One World Trade Center

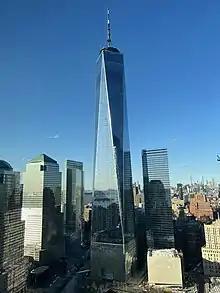
One WTC in March 2022

On November 1, 2014, moving trucks started moving items for Condé Nast. "The New York Times" noted that the area around the World Trade Center had transitioned from a financial area to one with technology firms, residences, and luxury shops, coincident with the building of the new tower. The building opened on November 3, 2014, and Condé Nast employees moved into 24 floors. Condé Nast occupied floors 20 to 44, having completed its move in early 2015. It was expected that the company would attract new tenants to occupy the remaining 40% of unleased space in the tower, as Condé Nast had revitalized Times Square after moving there in 1999. Only about 170 of 3,400 total employees moved into One WTC on the first day. At the time, future tenants included Kids Creative, Legends Hospitality, the BMB Group, Servcorp, and "GQ". On November 12, 2014, shortly after the building opened supporting wire rope cables of a suspended working platform slacked, trapping a two-man window washing team. During the late 2010s, The Durst Organization leased most of the remaining vacant space. The tower reached 92 percent occupancy just before the onset of the COVID-19 pandemic in New York City in 2020.